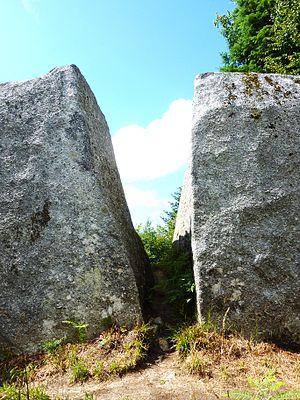
Huelgoat ou Le Huelgoat est une commune française dans le département du Finistère, en région Bretagne. Huelgoat est un ancien chef-lieu de canton, et est aussi membre de Monts d'Arrée Communauté ainsi que du parc naturel régional d'Armorique.